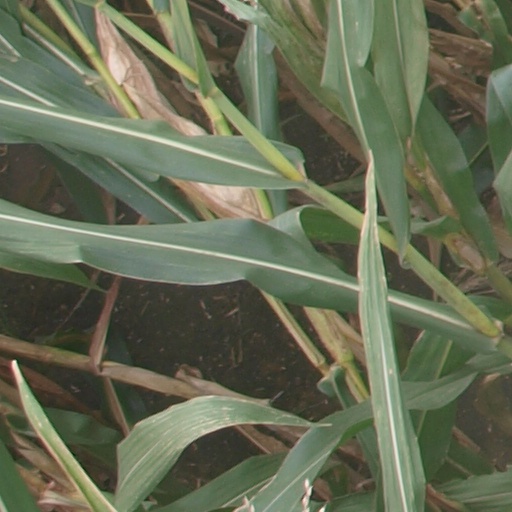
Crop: maize; corn